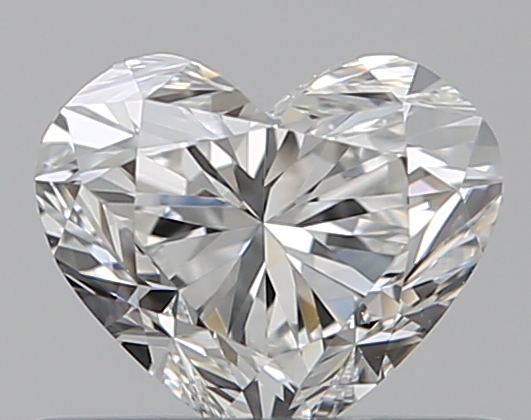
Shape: heart
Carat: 0.5
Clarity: VS1
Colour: G
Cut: VG
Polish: EX
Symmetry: VG
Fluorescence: N
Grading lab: GIA
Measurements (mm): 4.62 x 5.42 x 3.31